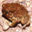
Label: frog